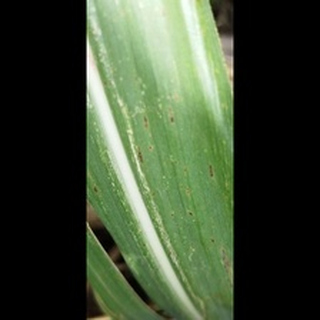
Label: sugarcane_rust